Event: Typhoon Ruby
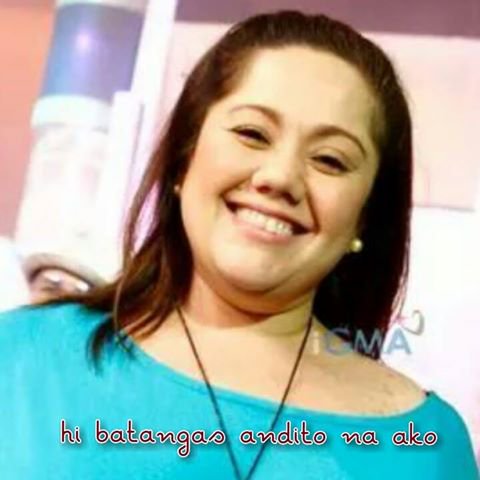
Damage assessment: no_damage